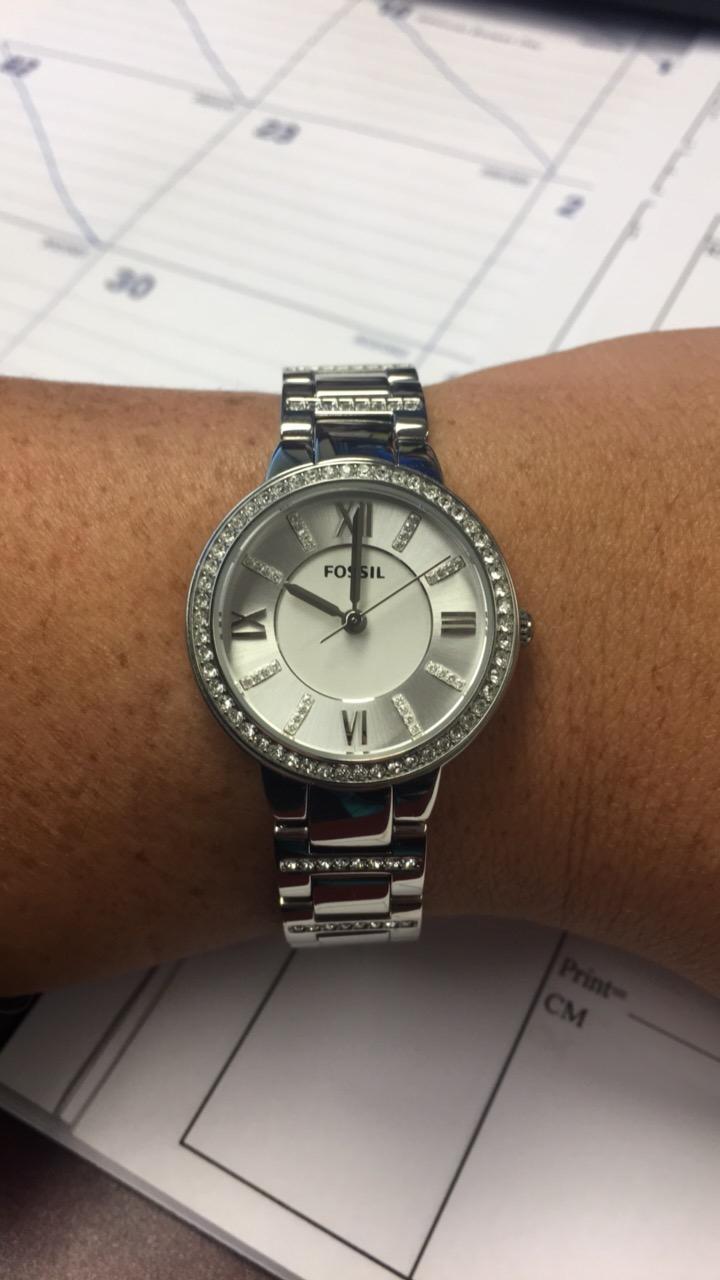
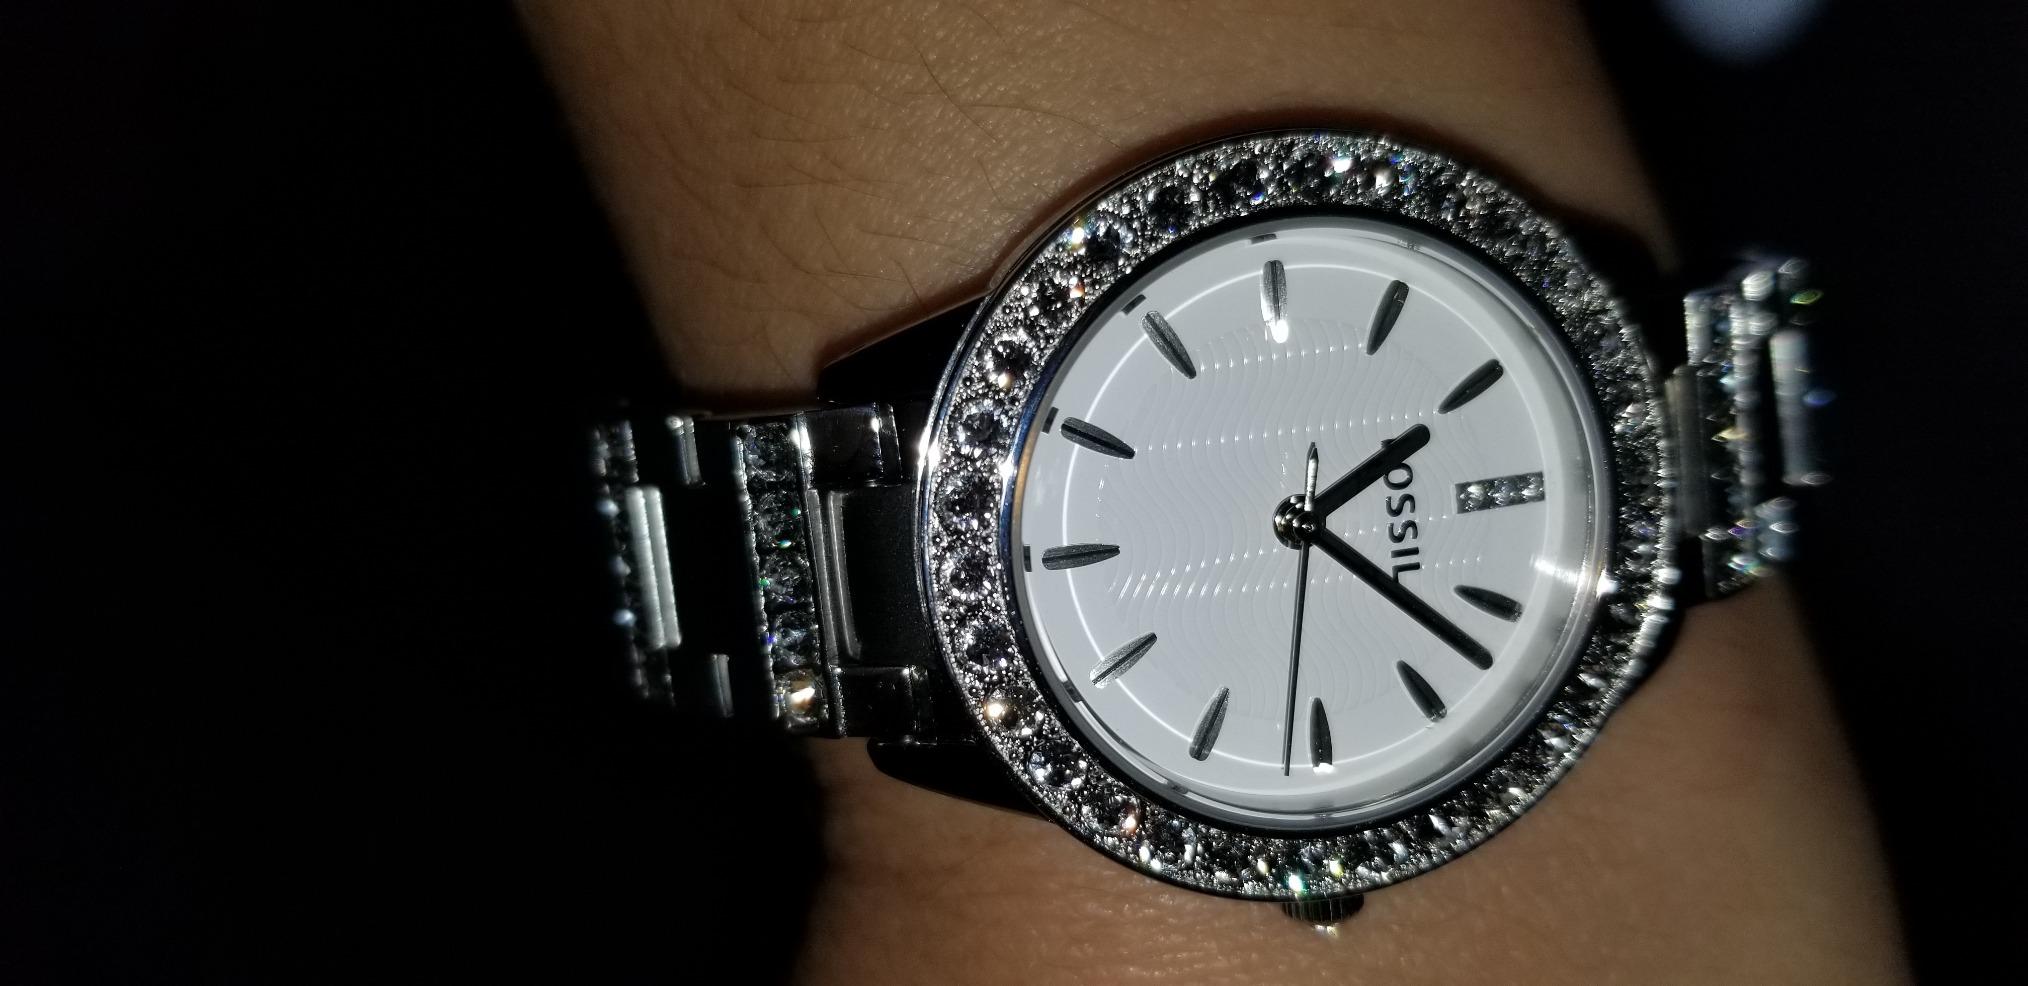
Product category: accessories_watch
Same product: no